Especially on Sunday

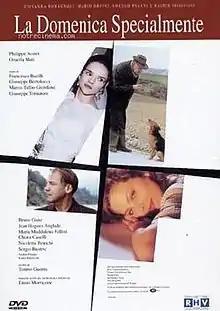
DVD cover

La domenica specialmente (internationally released as Especially on Sunday) is a 1991 Italian comedy-drama film. It consists of four segments, all written by Tonino Guerra. Each segment has a different director: Giuseppe Tornatore, Marco Tullio Giordana, Giuseppe Bertolucci and Francesco Barilli.